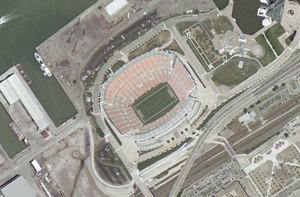
Le FirstEnergy Stadium, officiellement FirstEnergy Stadium, Home of the Cleveland Browns, est un stade de football américain situé sur les rives du Lac Érié à North Coast Harbor, un district du centre de Cleveland, Ohio. L'utilisation normale du terrain est seulement pour le football américain, mais il a été construit avec une surface de jeu assez grande pour lui permettre d'accueillir des matches internationaux de football.